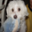
Label: dog